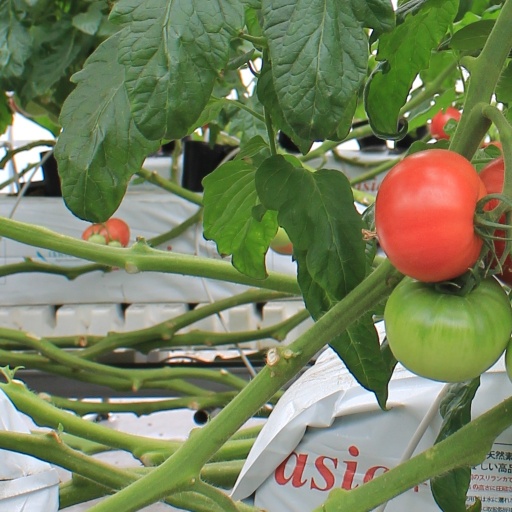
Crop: tomato